Søren Brorsen

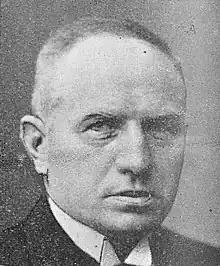
Søren Brorsen

Søren Brorsen (1875–1961) was a Danish politician who was a member of Venstre. He was the minister of defence for three terms in the periods of 1922–1924, 1926–1929 and 1940–1943.